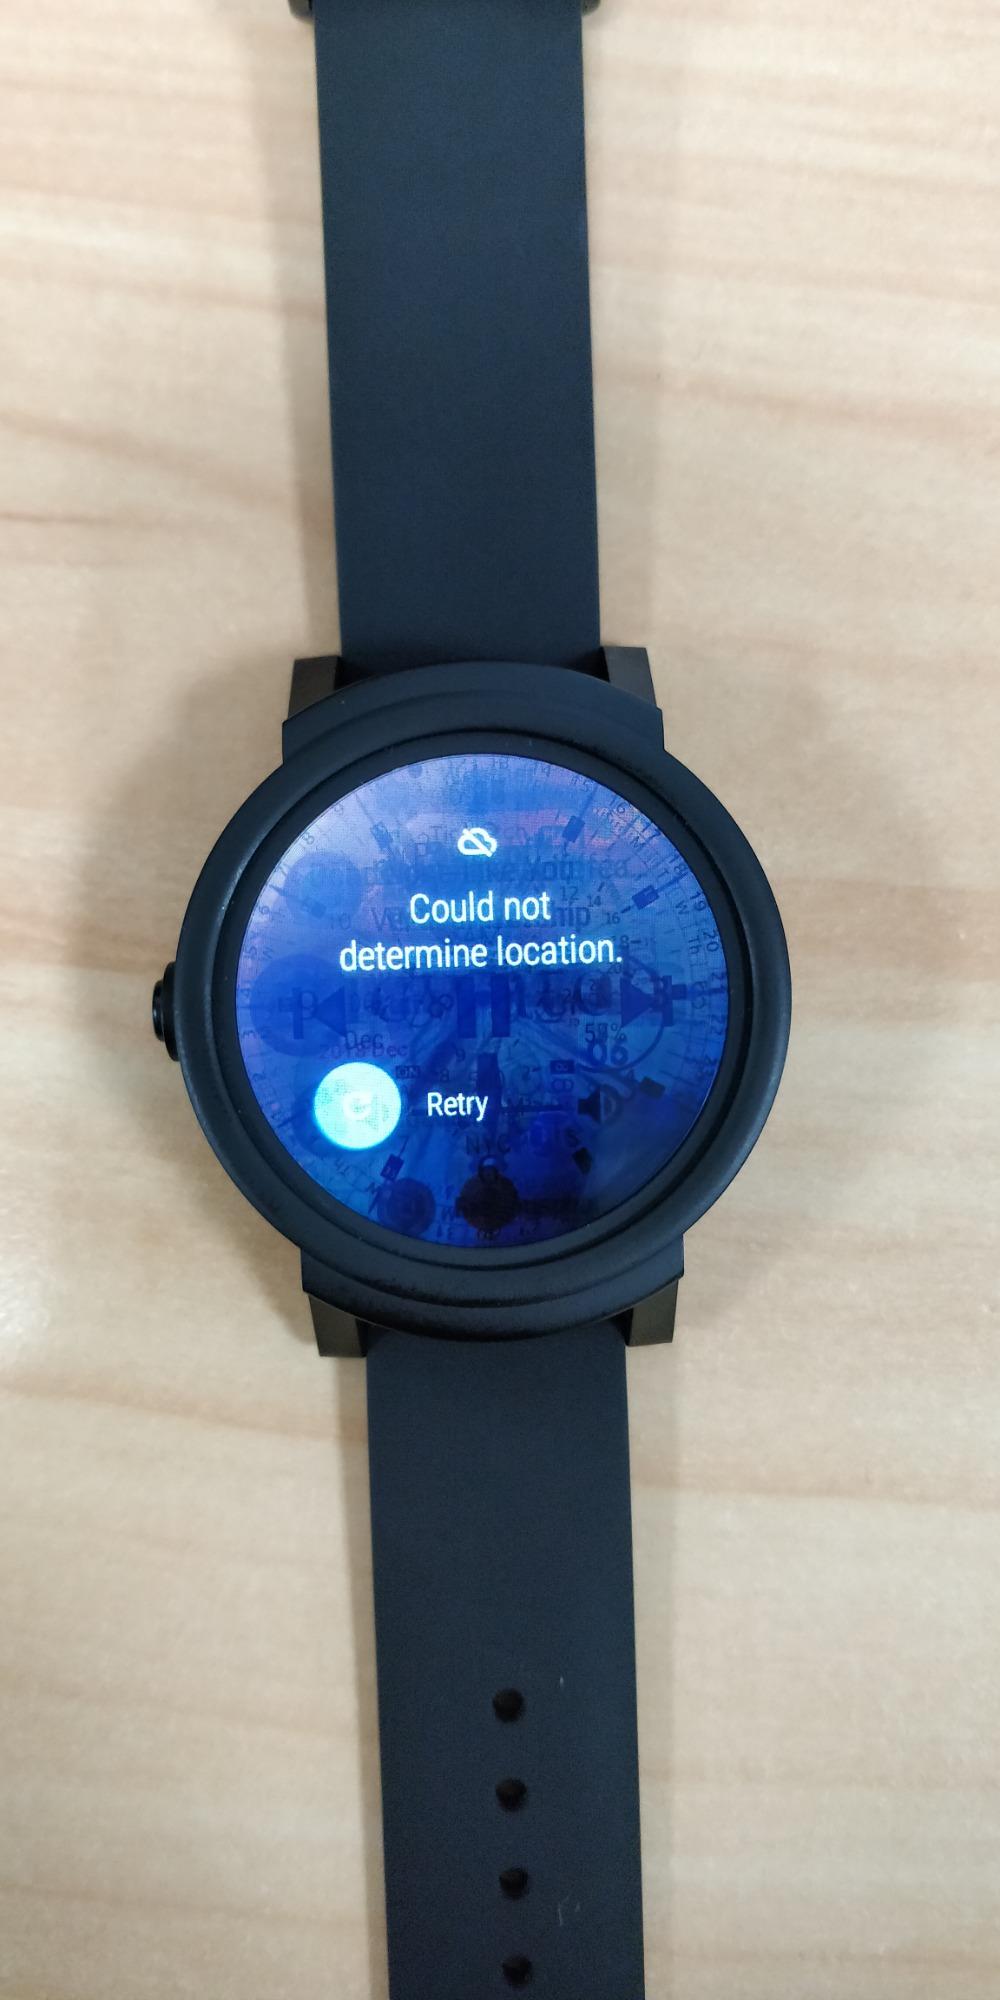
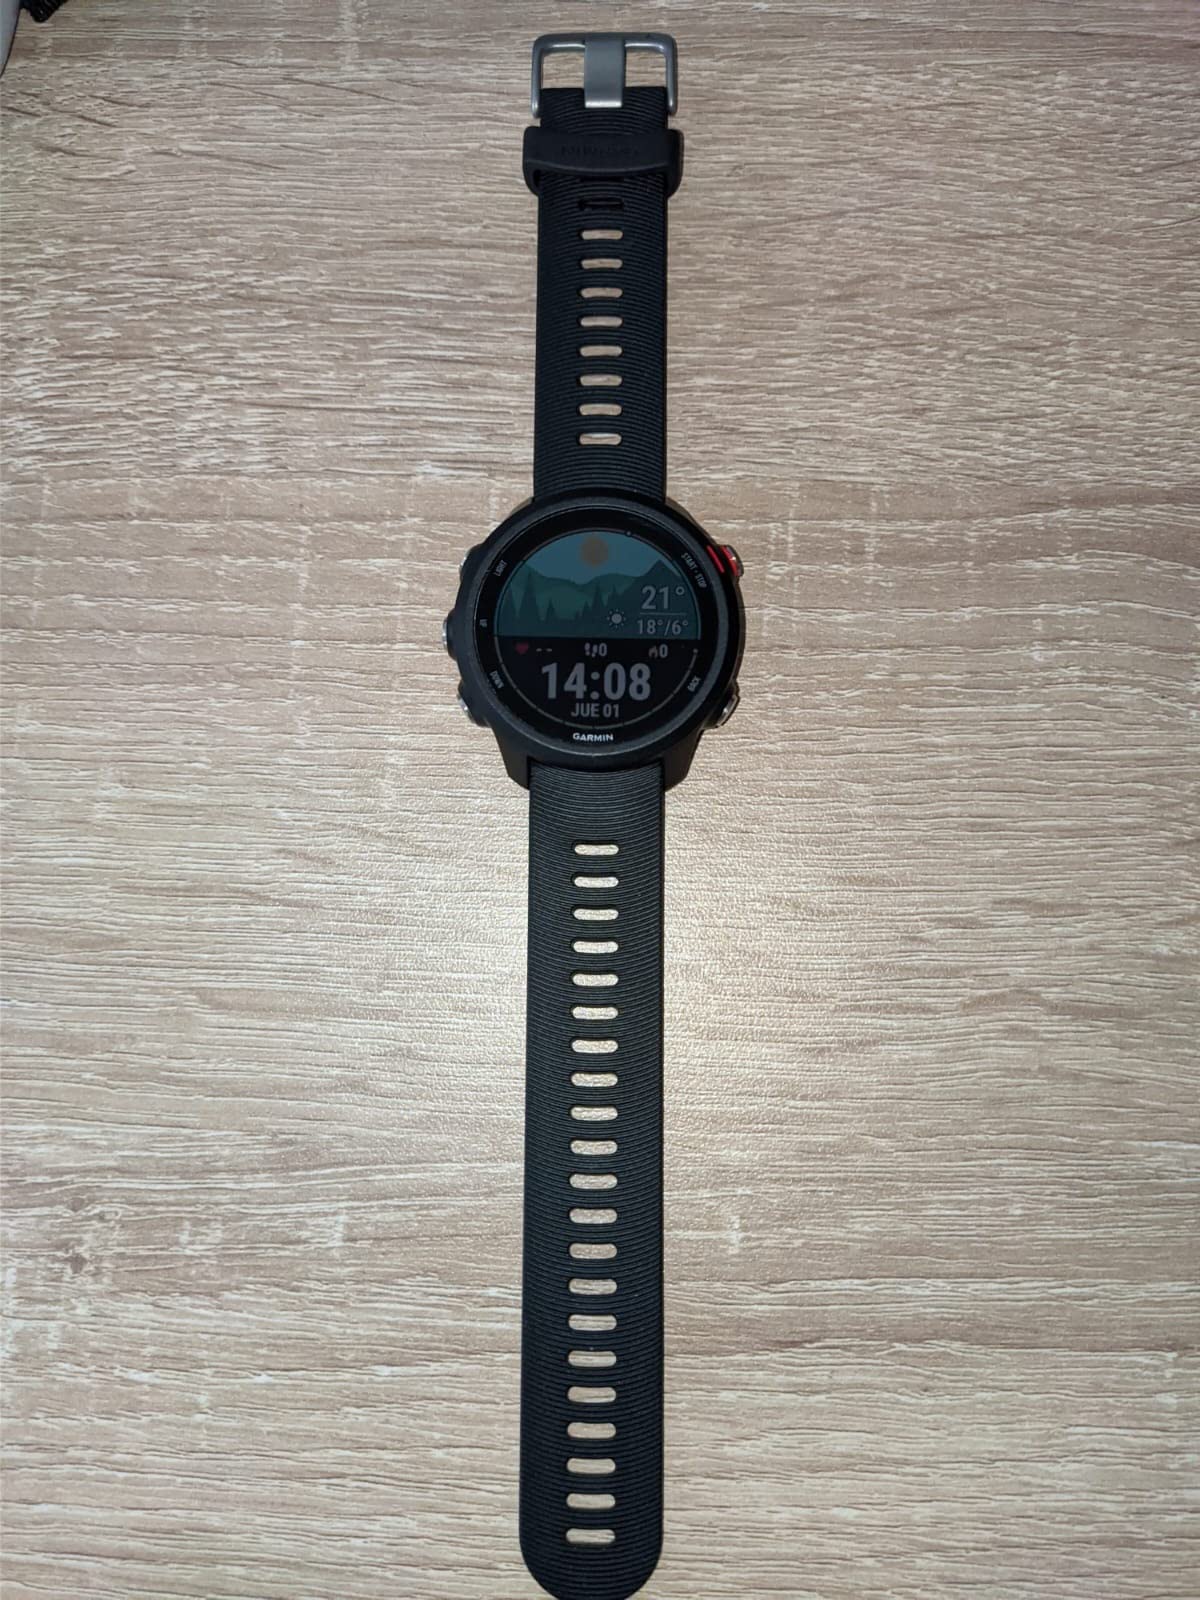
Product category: smartwatch
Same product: no